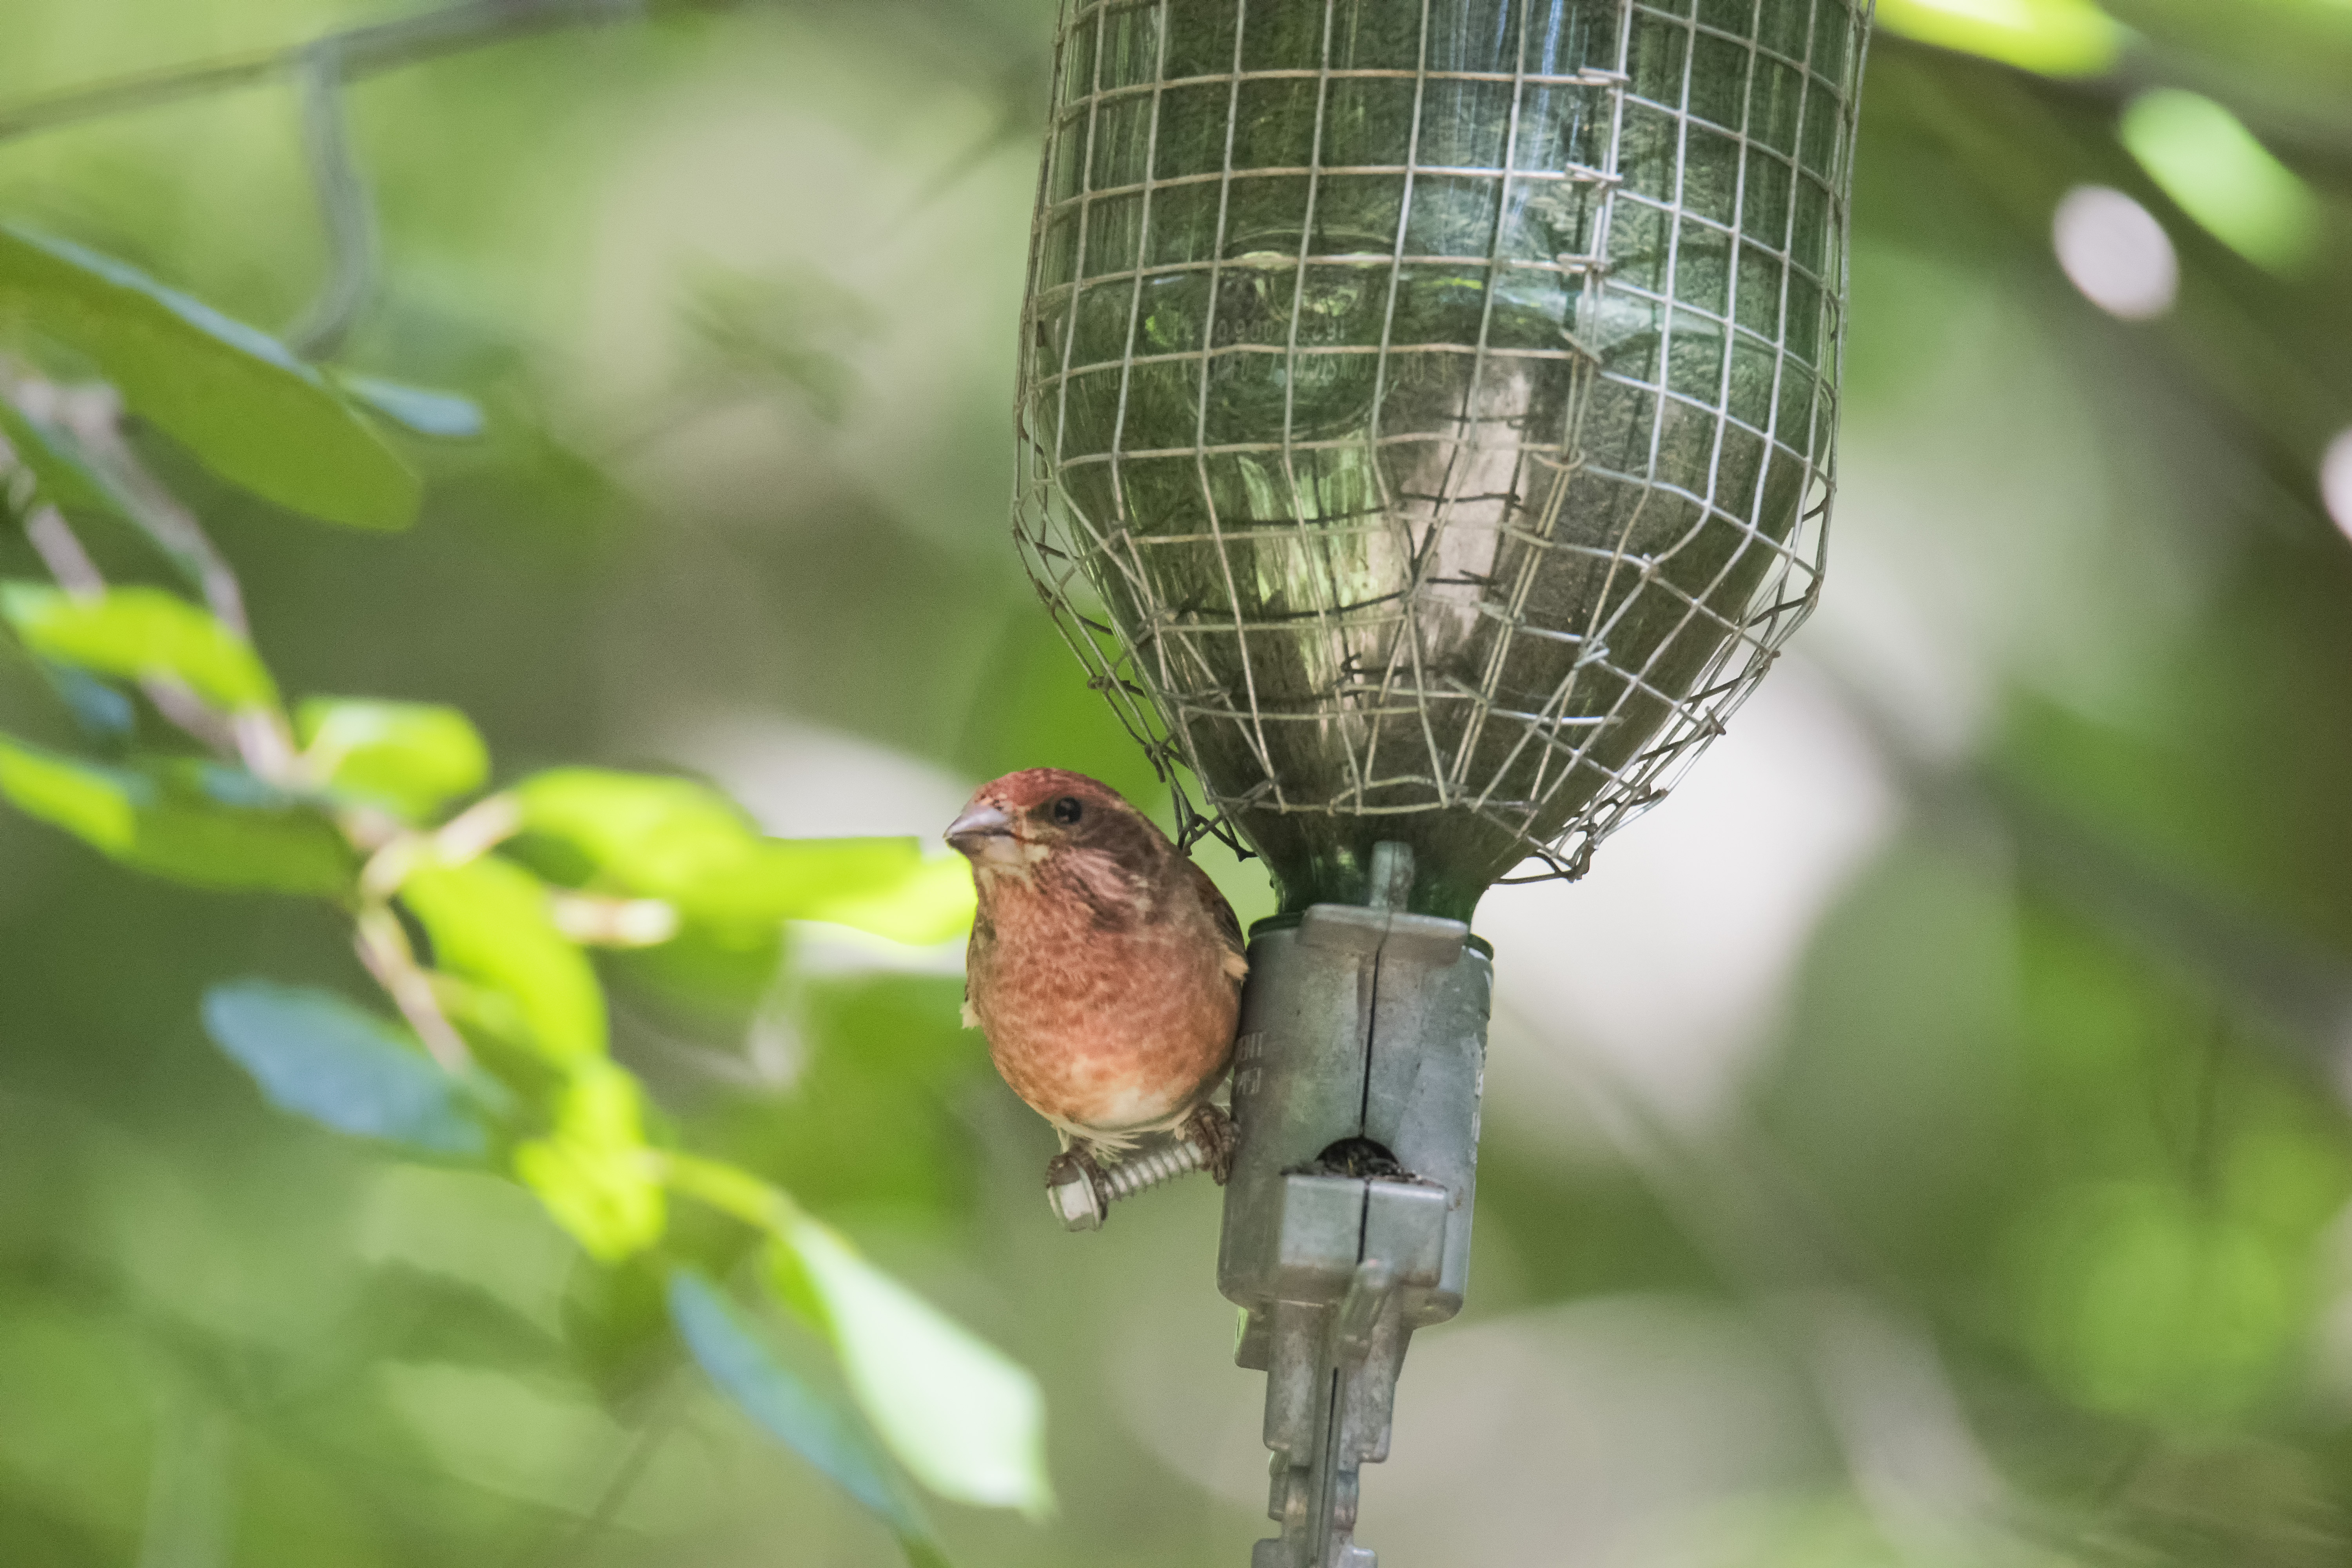
nature, branch, bird, purple, wildlife, green, beak, fauna, canada, vertebrate, quebec, finch, pourpre, sherbrooke, oiseau, roselin, old world flycatcher, perching bird